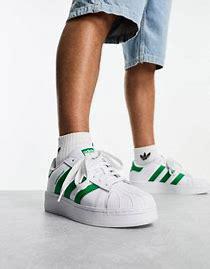
Brand: Adidas
Model: Superstar XLG